Bodega Bay, California

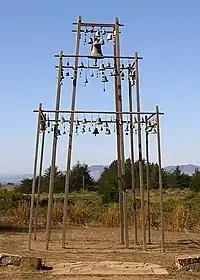
Memorial inspired by the death of Nicholas Green

Bodega Bay was the hometown of Nicholas Green, the American child shot dead during a robbery by highwaymen in Italy where his family were on vacation in 1994. Nicholas and his family became famous when almost every organ or body part was donated to those in need following his death.